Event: Nepal Earthquake
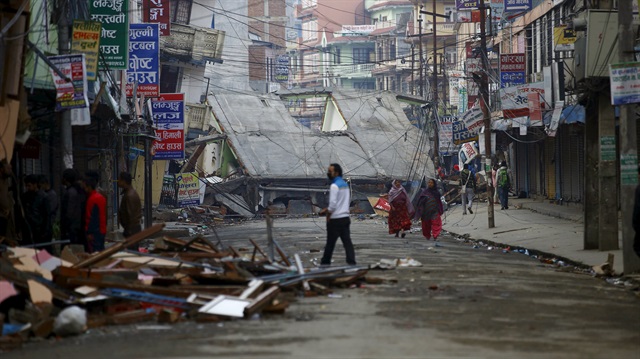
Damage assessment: damage